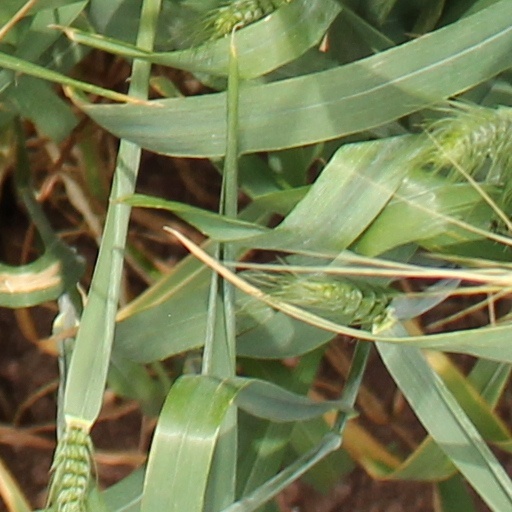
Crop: wheat